George Woolnough

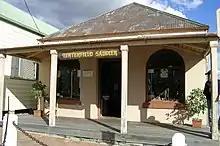
The Tenterfield Saddlery where Woolnough worked

George Harewell Woolnough (10 February 1884 – 13 December 1963) was a saddler in Tenterfield, New South Wales, from 1908 until his retirement in 1960.